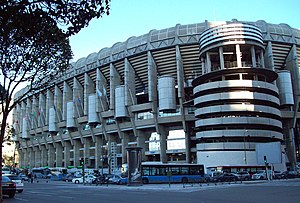
Madrid / Kultur / Sport
Santiago Bernabéu-stadion, hjemmebane for Real Madrid.
Madrid er Spaniens hovedstad og landets største by. Selve byen har omkring 3,3 millioner indbyggere, og hovedstadsområdet har over 6 millioner indbyggere. Målt på befolkningstal er selve byen den tredjestørste i EU efter London og Berlin, og hovedstadsområdet er ligeledes tredjestørst efter London og Paris. Byens areal er omkring 605 km².